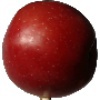
Label: Apple Braeburn 1